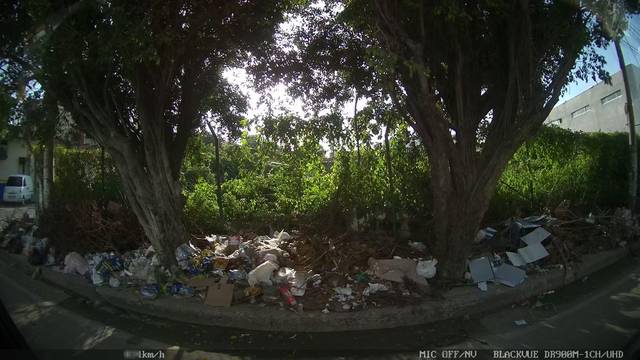
Region: Colombia
Coordinates: 10.398, -75.519